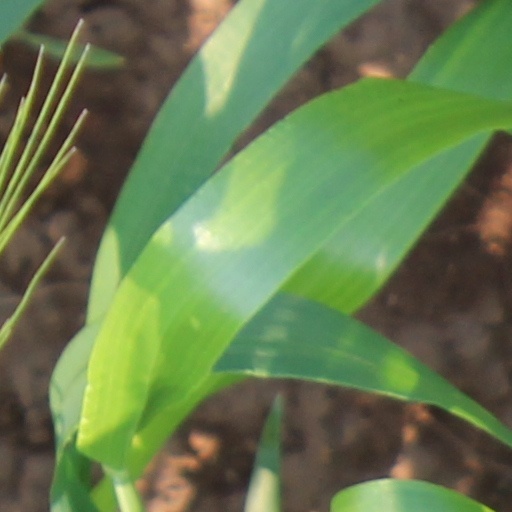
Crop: wheat